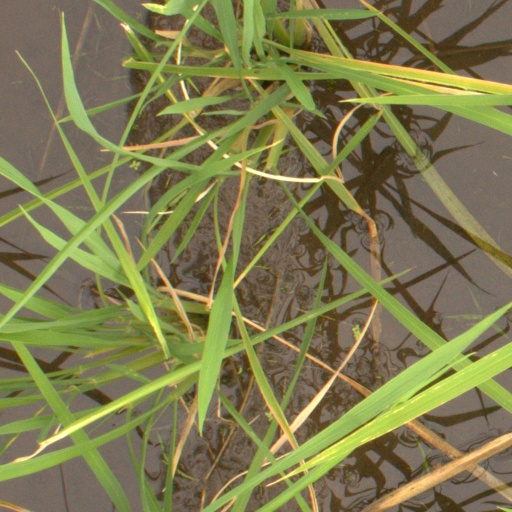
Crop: rice